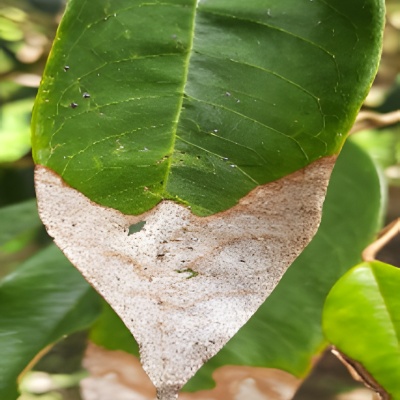
Label: Leaf_Blight